Backbone-dependent rotamer library

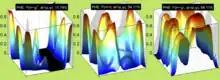
Backbone-dependent rotamer library for phenylalanine. Each plot shows the population of the χ rotamers of phenylalanine as a function of the backbone dihedral angles φ and ψ

Many modeling programs, such as Rosetta, use a backbone-dependent rotamer library as a scoring function (usually in the form E=-ln(p(rotamer("i") | φ,ψ)) for the "i"th rotamer, and optimize the backbone conformation of proteins by minimizing the rotamer energy with derivatives of the log probabilities with respect to φ,ψ. This requires smooth probability functions with smooth derivatives, because most mathematical optimization algorithms use first and sometimes second derivatives and will get stuck in local minima on rough surfaces. In 2011, Shapovalov and Dunbrack published a smoothed backbone-dependent rotamer library derived from kernel density estimates and kernel regressions with von Mises distribution kernels on the φ,ψ variables. The treatment of the non-rotameric degrees of freedom (those dihedral angles not about sp-sp bonds, such as asparagine and aspartate χ, phenylalanine, tyrosine, histidine, tryptophan χ, and glutamine and glutamate χ) was improved by modeling the dihedral angle probability density of each of these dihedral angles as a function of χ rotamer (or χ and χ for Gln and Glu) and φ,ψ. The functions are essentially regressions of a periodic probability density on a torus.